Answer in natural language. Which object is closer to Doorway, dark bed with blue bedding or blue tartanpatterned dog bed? Choose between the following options: dark bed with blue bedding or blue tartanpatterned dog bed
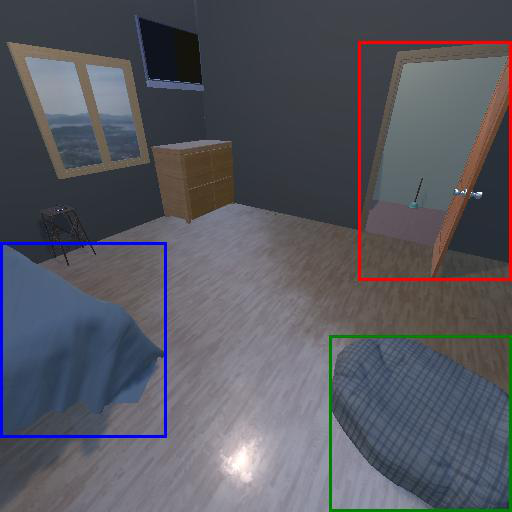
<answer>blue tartanpatterned dog bed</answer>